Saint Rosalia Interceding for the City of Palermo

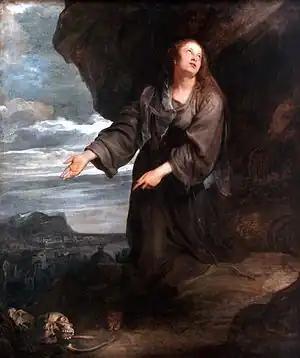
"Saint Rosalia Interceding for the City of Palermo" (c. 1624-1629) by Anthony van Dyck

Saint Rosalia Interceding for the City of Palermo is an oil on canvas painting of Saint Rosalia by Anthony van Dyck, now in the Museo de Arte de Ponce in Puerto Rico, which acquired it at auction at Sotheby's in London on 7 December 1960. It is sometimes dated to 1629 when the artist was back in Antwerp and sometimes to 1624-1625 whilst the artist was quarantined in Palermo, Sicily.